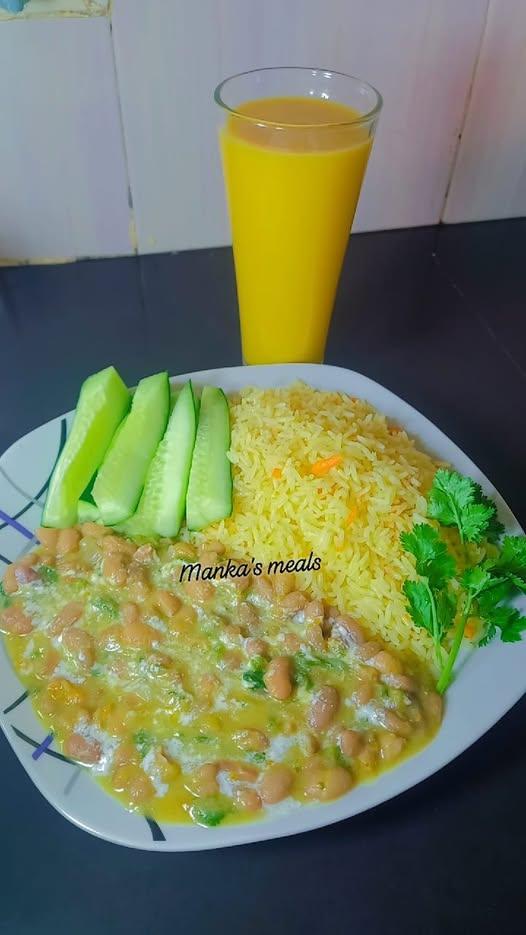
Juu ya sakafu lenye rangi nyeusi kuna sahani nyeupe. Ndani yake kumepakuliwa chakula tofauti, mbele yake kunayo juisi.